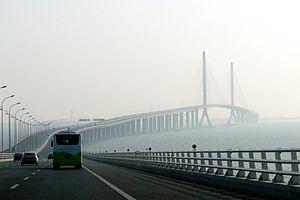
Pont-tunnel de Shanghai sur le Yangzi Jiang
Le Pont-tunnel de Shanghai sur le Yangzi Jiang ou pont nord de Chongming intègre un complexe de ponts et de tunnels reliant Shanghai à l'île de Chongming en Chine à travers l'embouchure du Yangzi Jiang.
La liste des ponts les plus longs au monde recense les viaducs ou complexes de viaducs ou de ponts de longueur totale supérieure ou égale à 3 kilomètres et classés par ordre décroissant de longueur d'une part et les ouvrages de transports guidés d'autre part. Pour une liste de ponts classés selon leur portée, voir la liste des ponts suspendus et celle des ponts à haubans.